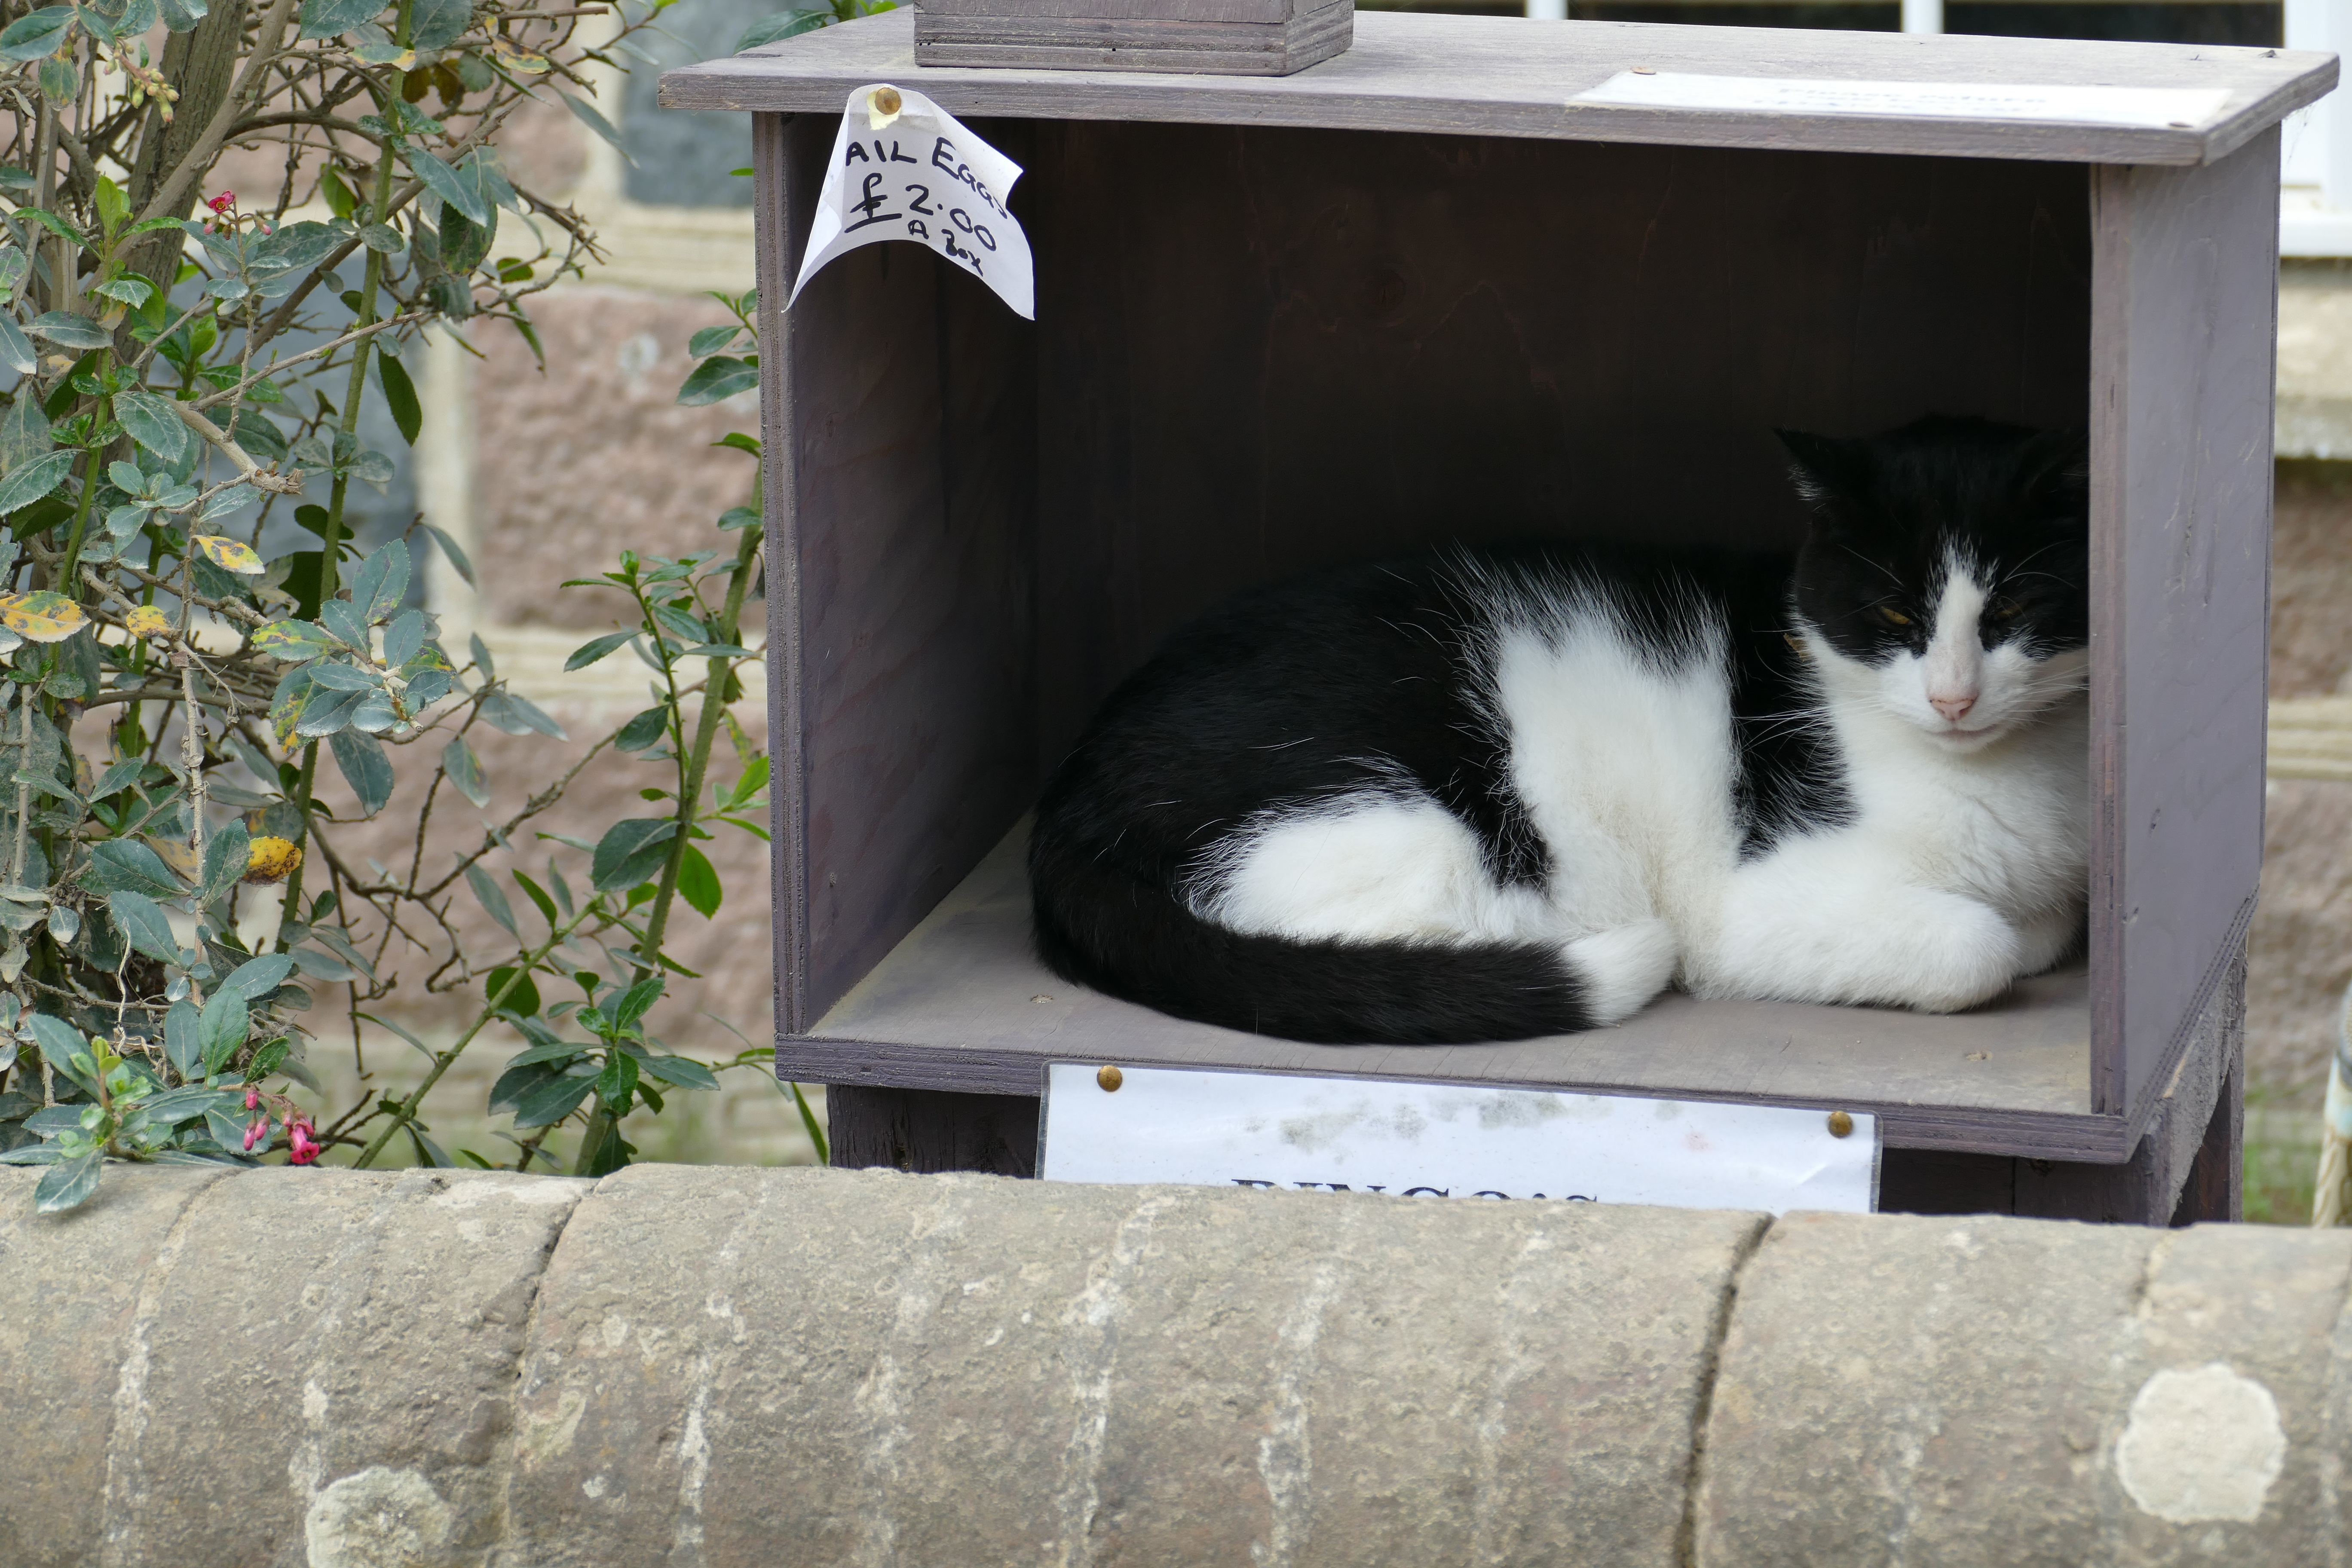
relax, kitten, cat, mammal, egg, england, vertebrate, serenity, domestic cat, jersey, united kingdom, concerns, channel islands, sark, favorite place, small to medium sized cats, cat like mammal